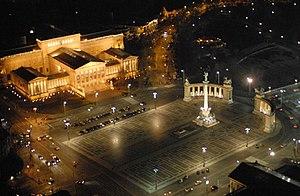
La place des Héros est une vaste place monumentale de Budapest.